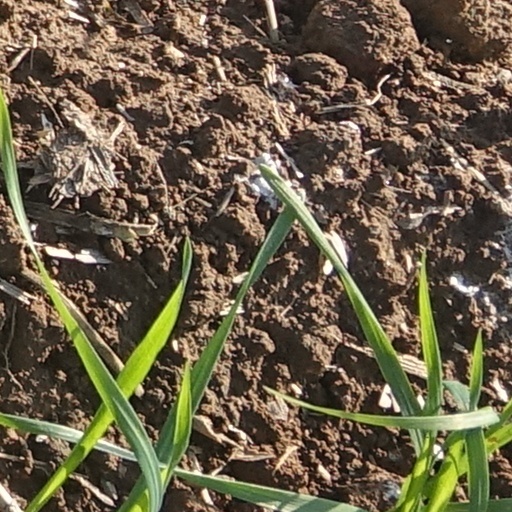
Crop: wheat